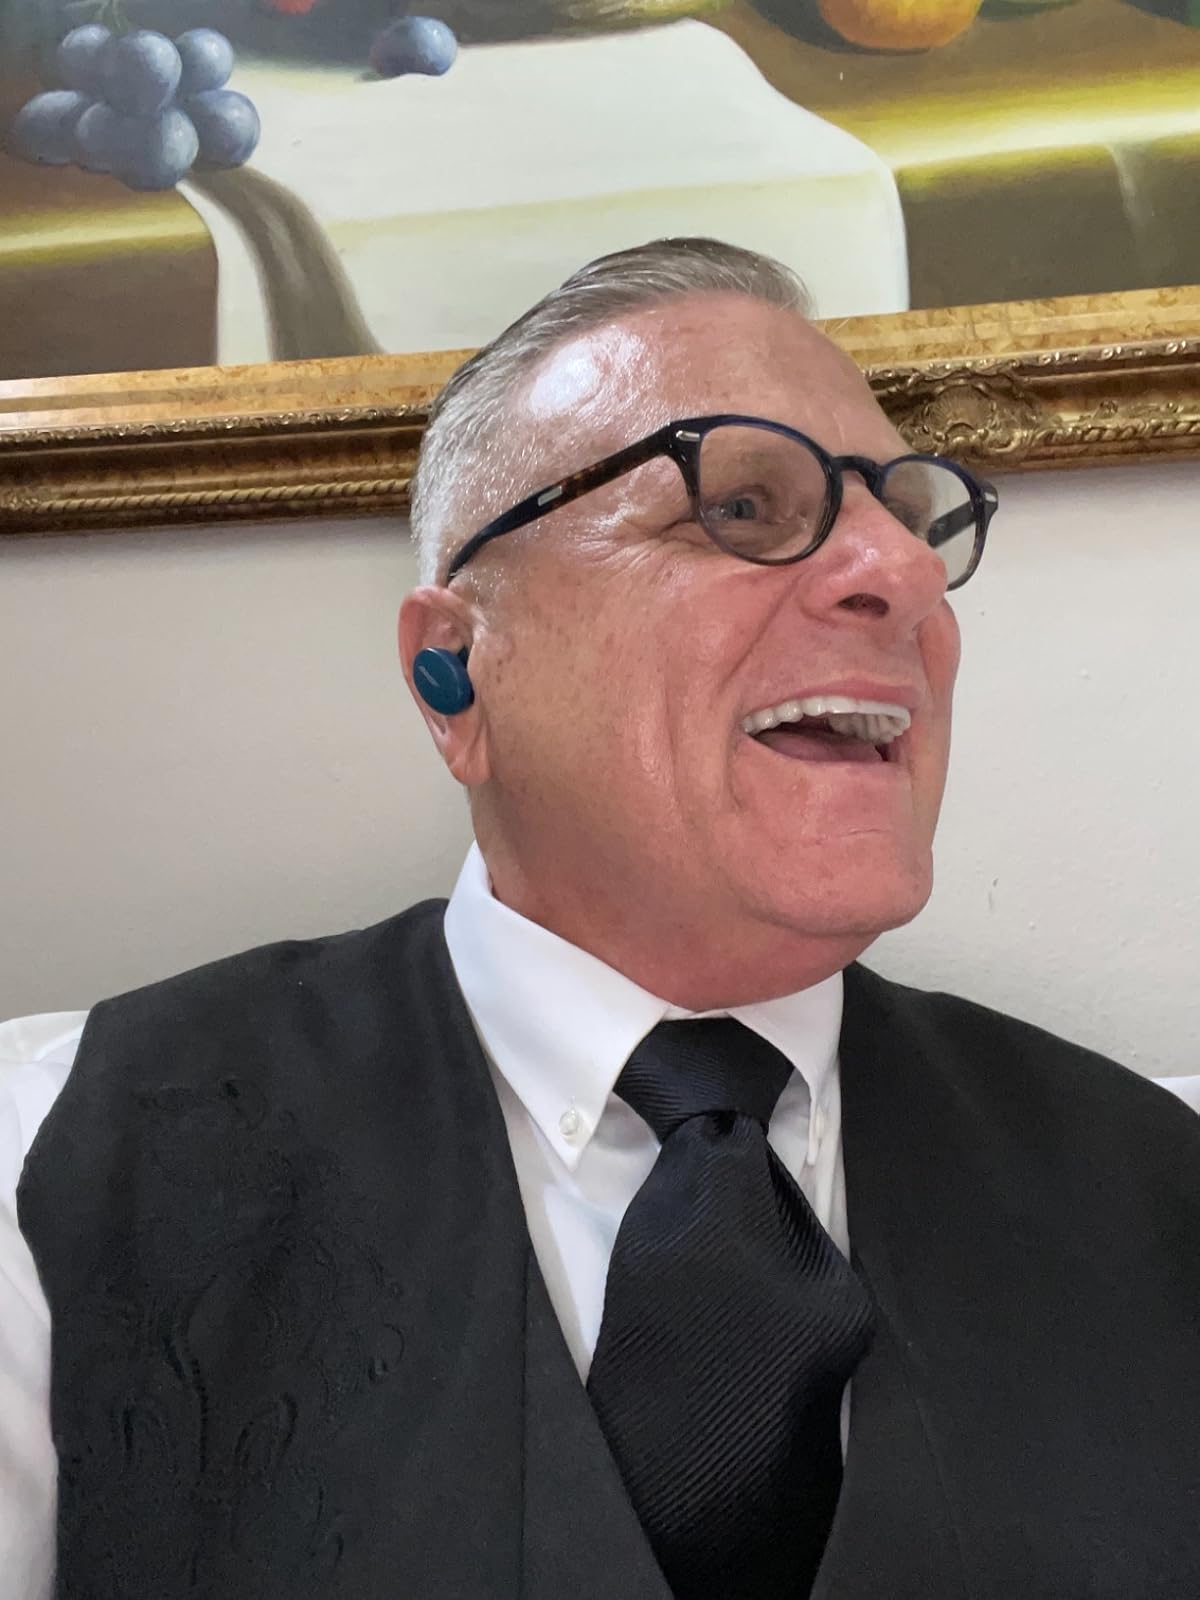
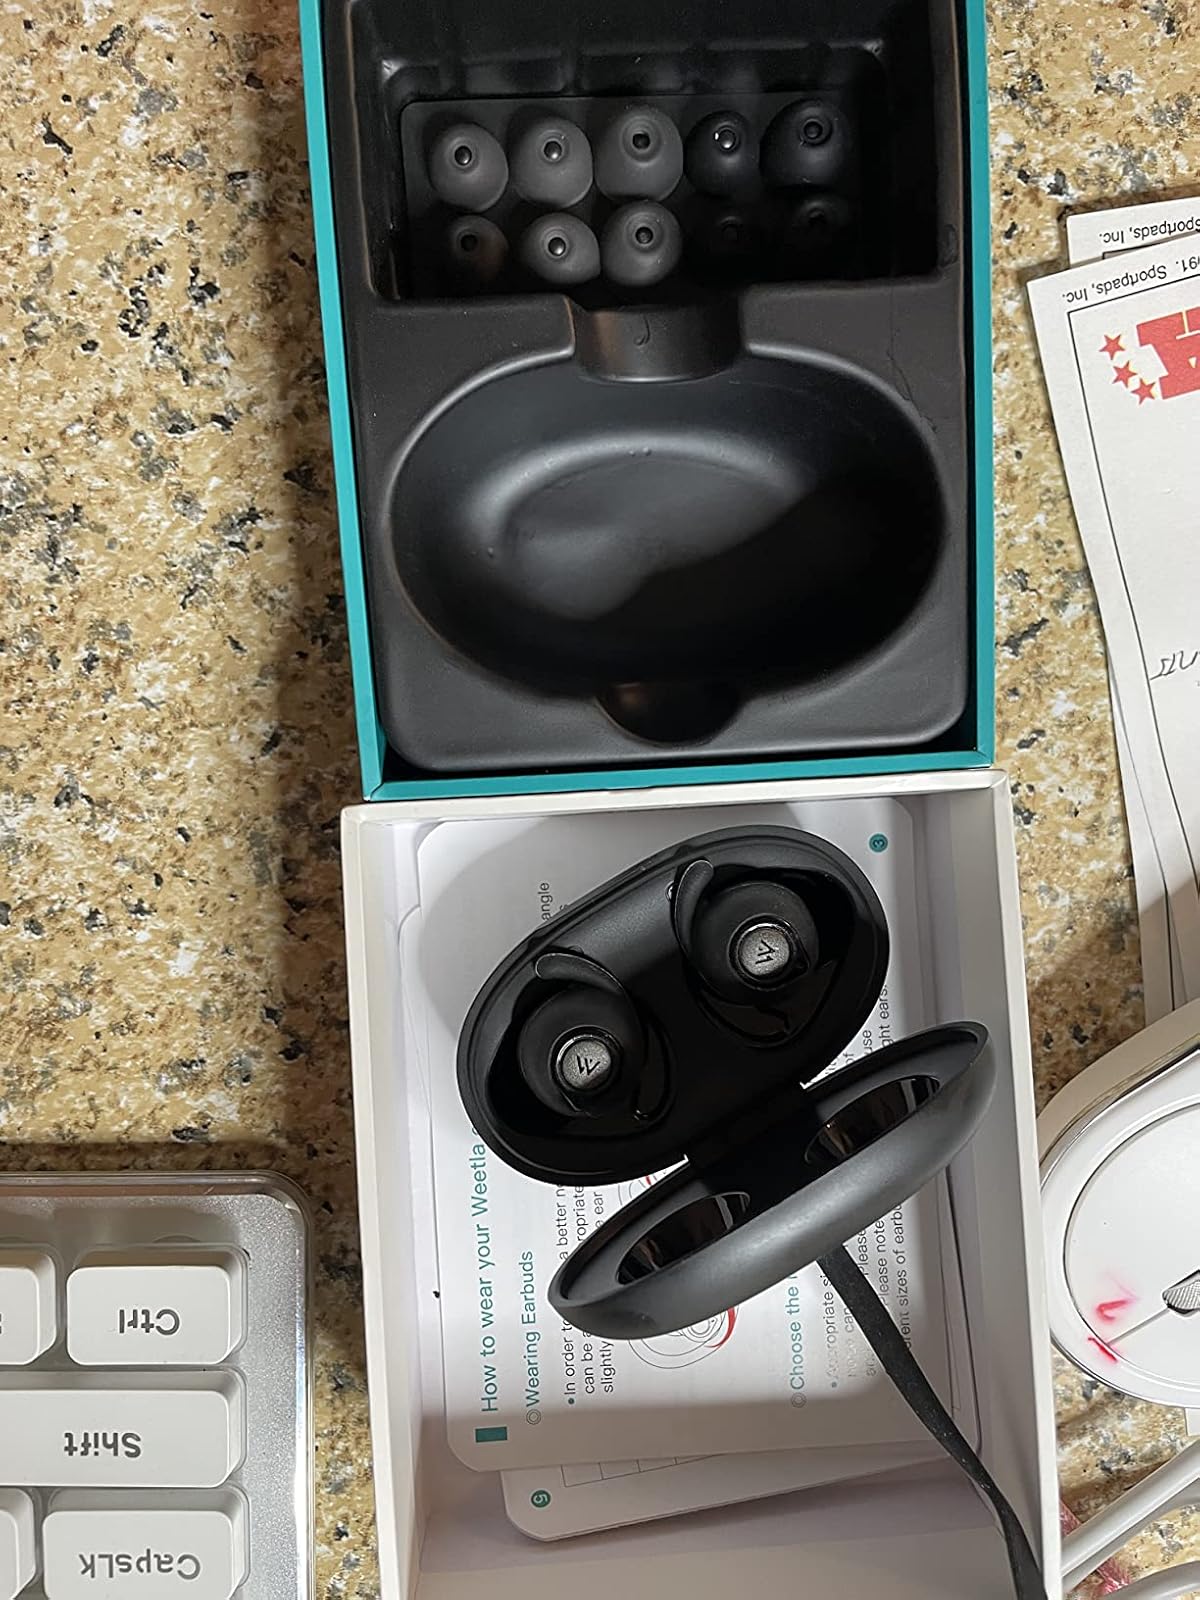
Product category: earbuds
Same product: no